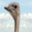
Label: bird